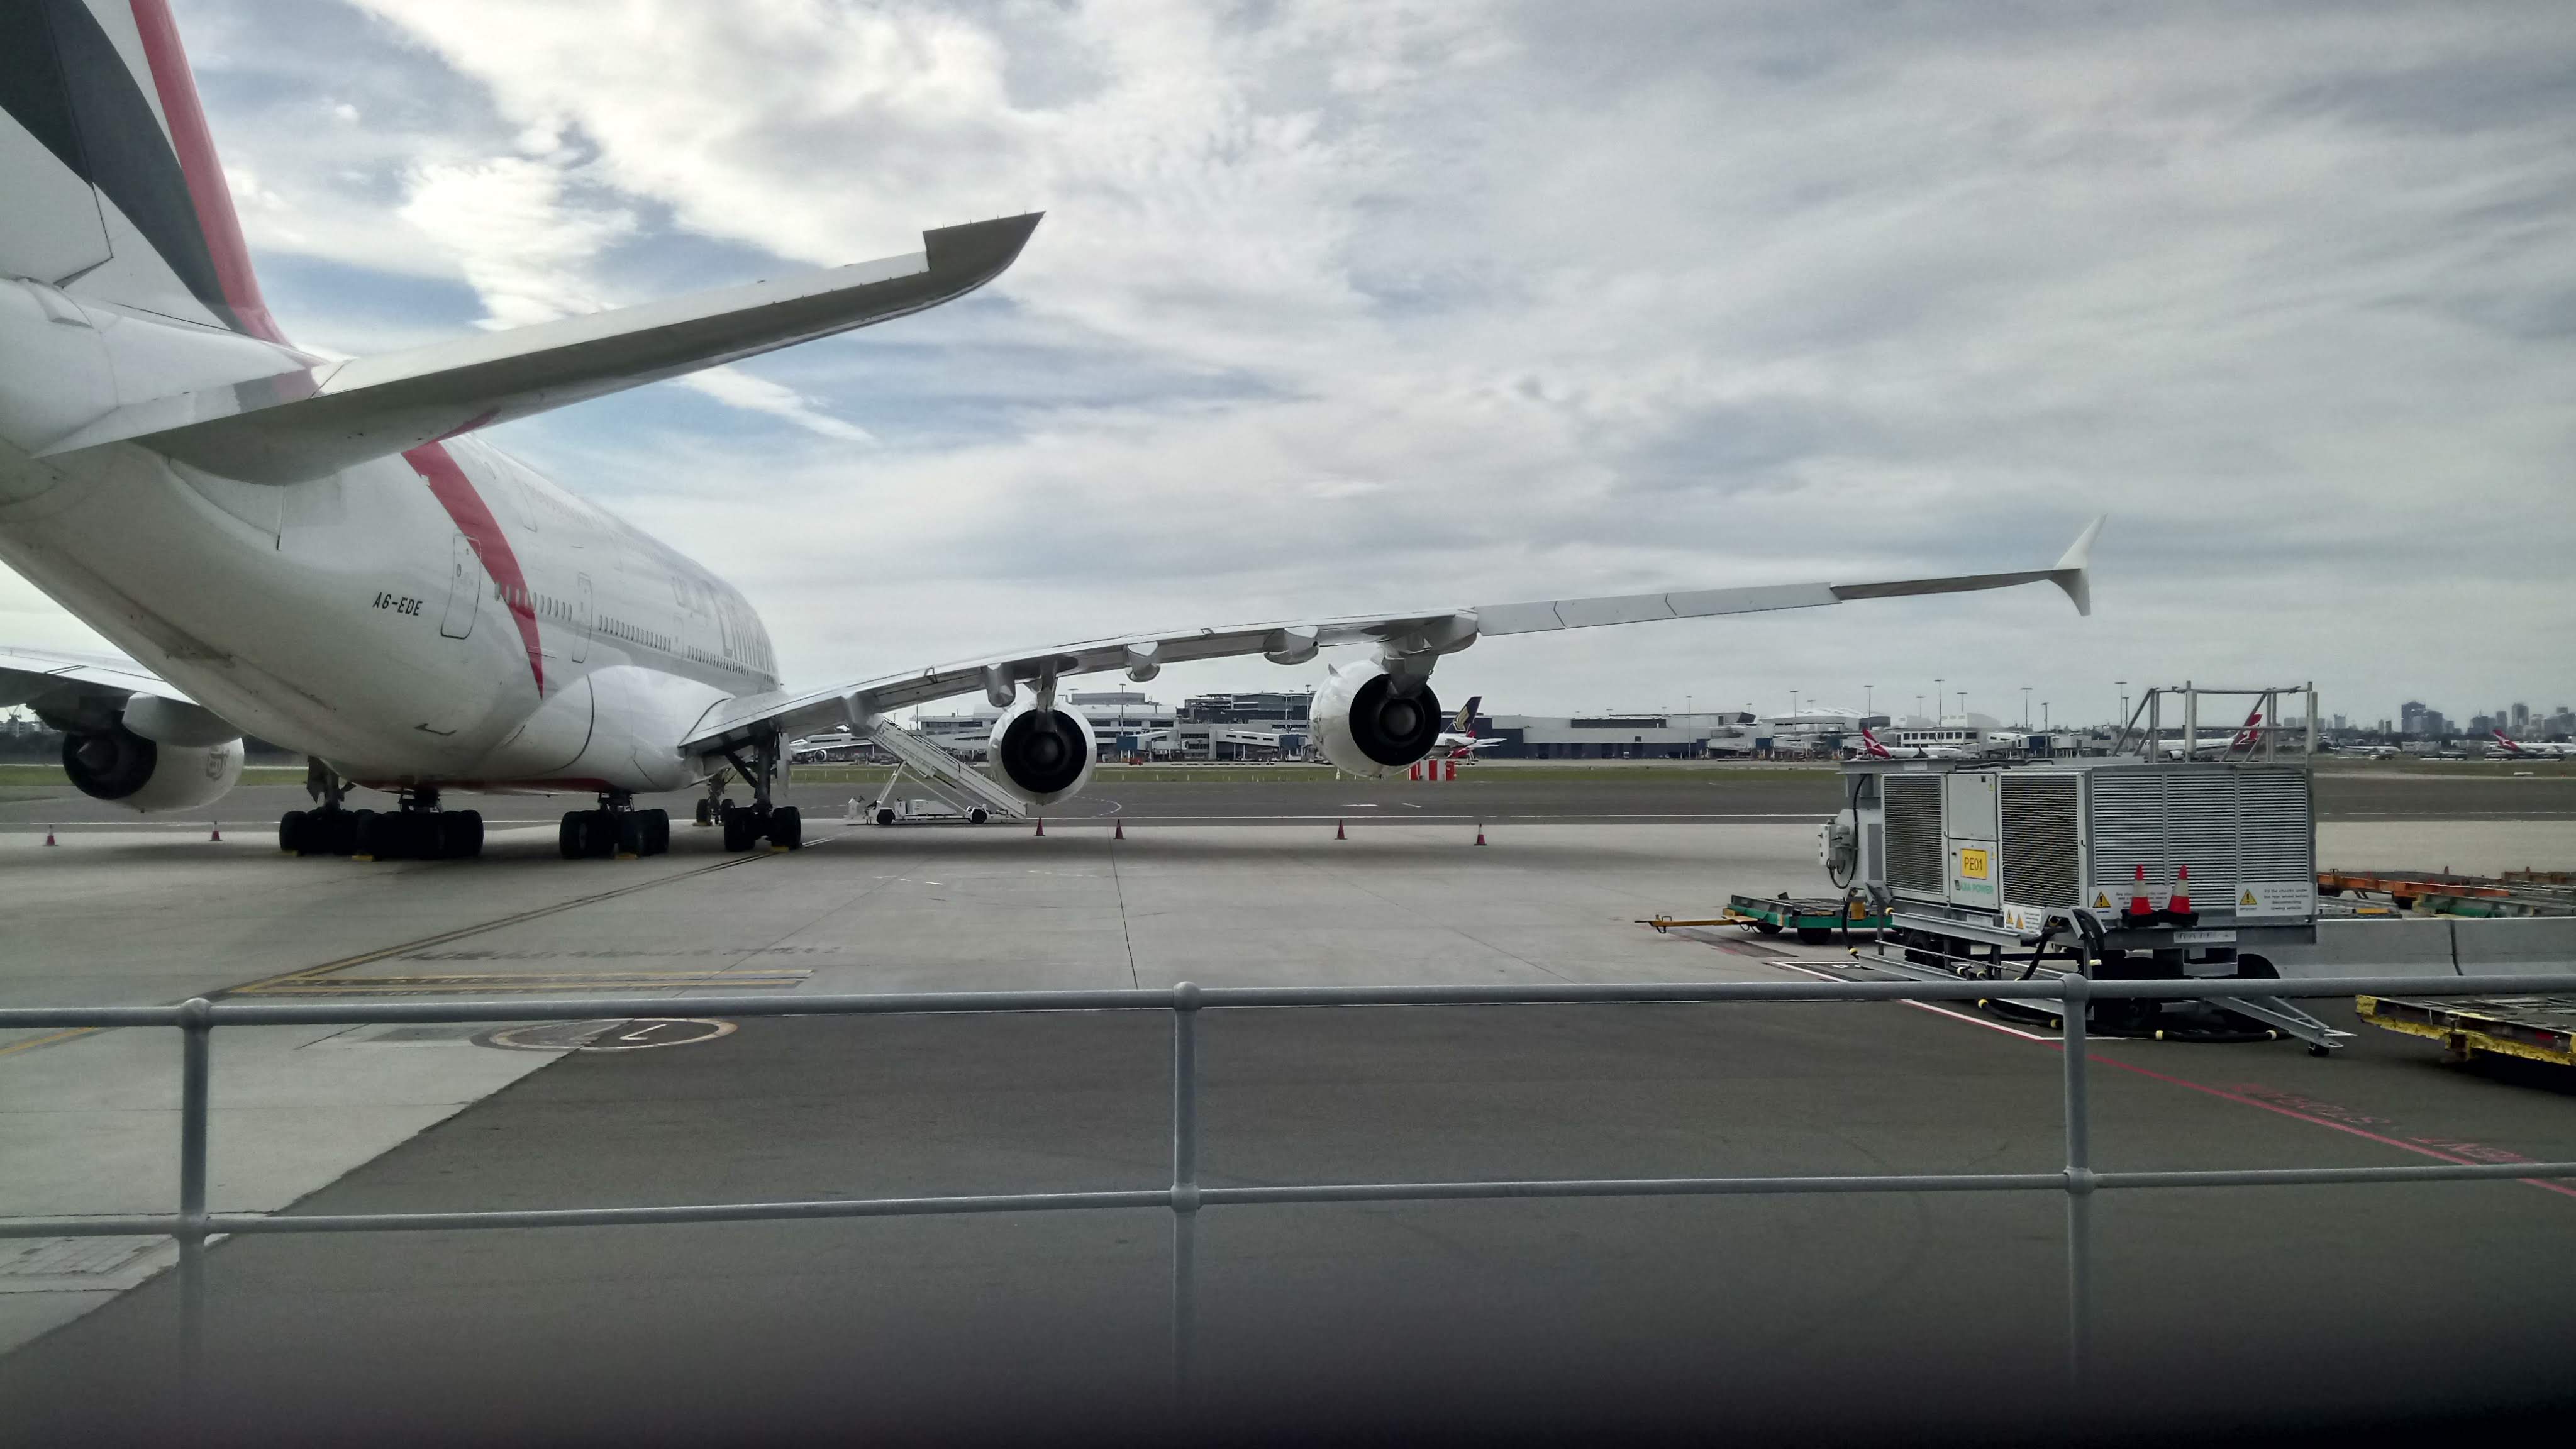
Sydney Airport, emirates, airline, airliner, airplane, wide body aircraft, aircraft, airbus, airport apron, aerospace engineering, air travel, transport, airport terminal, sky, airport, aircraft engine, aviation, narrow body aircraft, flap, boeing, jet bridge, jet engine, airbus a380, airbus a330, flight, boarding, boeing 777, jet aircraft, landing